List of twin towns and sister cities in Ukraine

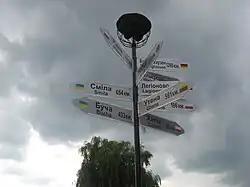
Twin towns of Kovel in 2009

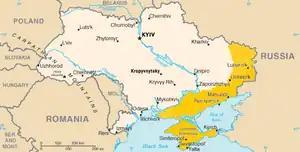
Map of Ukraine during the Russian invasion of Ukraine

There are many places in Ukraine which have standing links to local communities in other countries known as "town twinning" (usually in Europe) or "sister cities" (usually in the rest of the world).